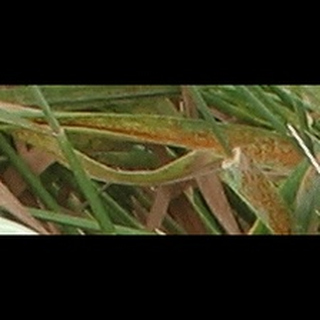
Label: wheat_brown_rust